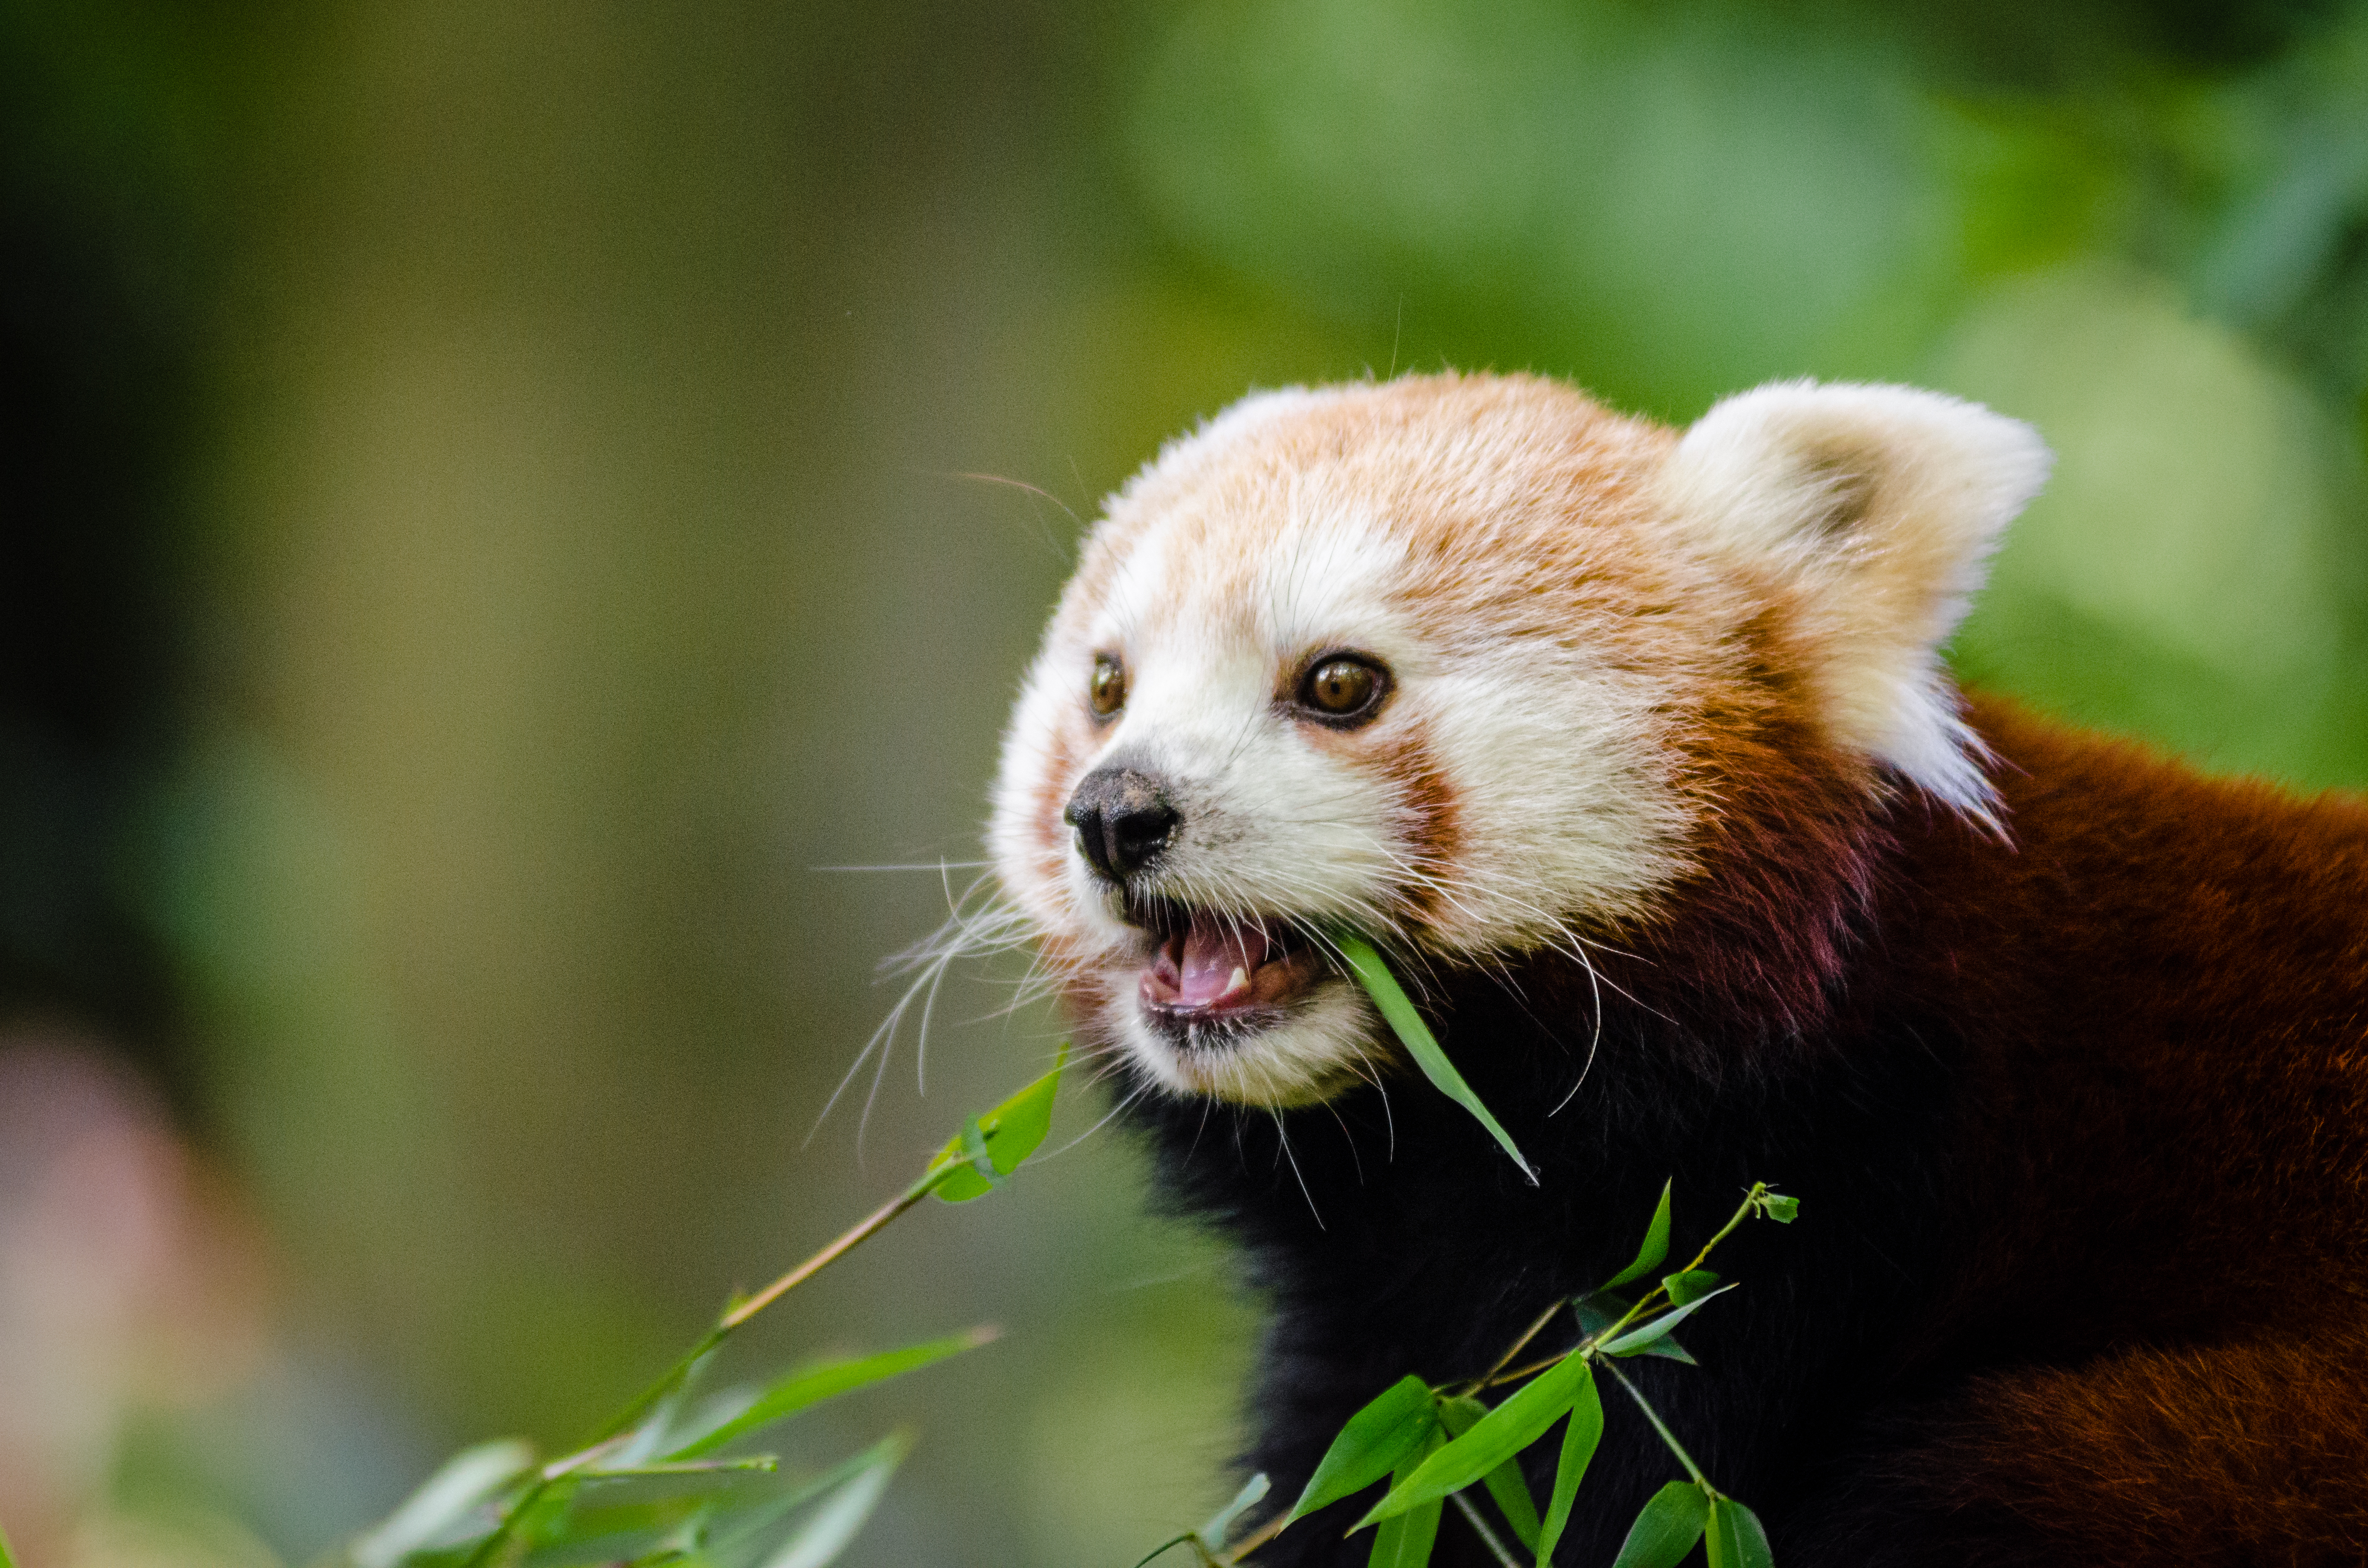
tree, nature, bokeh, vintage, sweet, rain, wet, animal, cute, female, wildlife, zoo, fur, orange, young, green, high, red, mammal, nikon, fauna, red panda, panda, 2015, face, nose, whiskers, tail, animals, ears, endangered, vertebrate, germany, deutschland, natur, tier, iso, fell, regen, gesicht, baum, adorable, bamboo, d7000, roter, kleiner, niedlich, sues, suess, species, bedrohte, tierart, tierpark, weiblich, jungtier, jung, ohren, schwanz, nase, bedroht, ailurus, fulgens, mozilla, firefox, moist, feucht, appel, mathias, gr n, s s, polecat